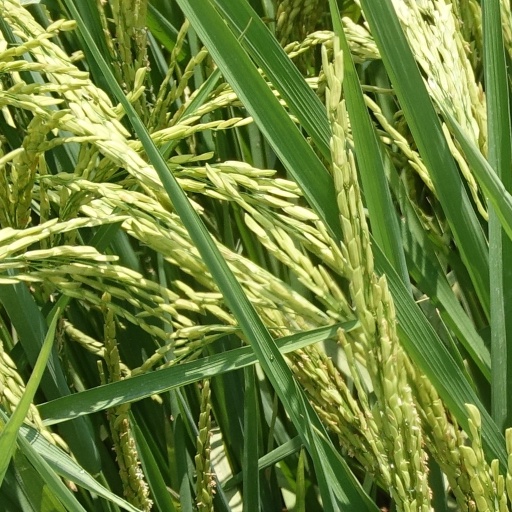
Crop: rice